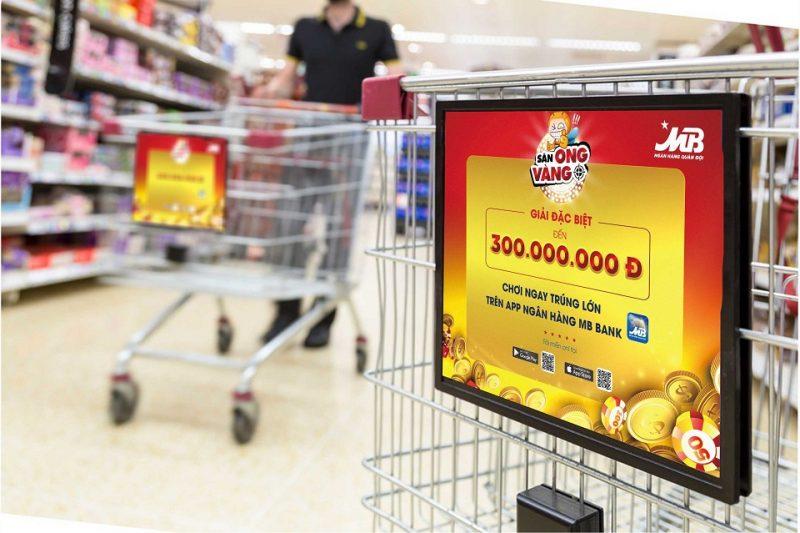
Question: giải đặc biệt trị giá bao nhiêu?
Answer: giải đặc biệt giá 300 triệu đồng